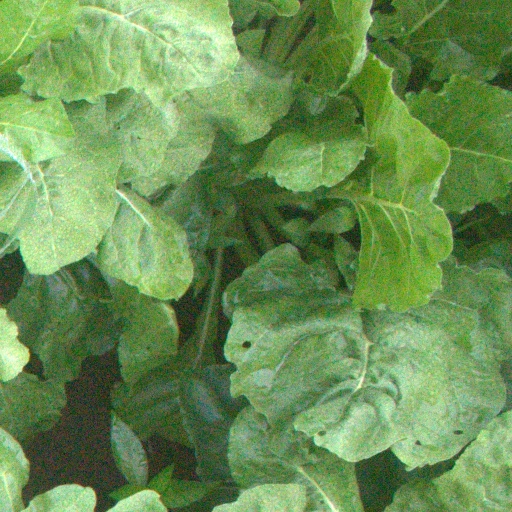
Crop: sugar beet